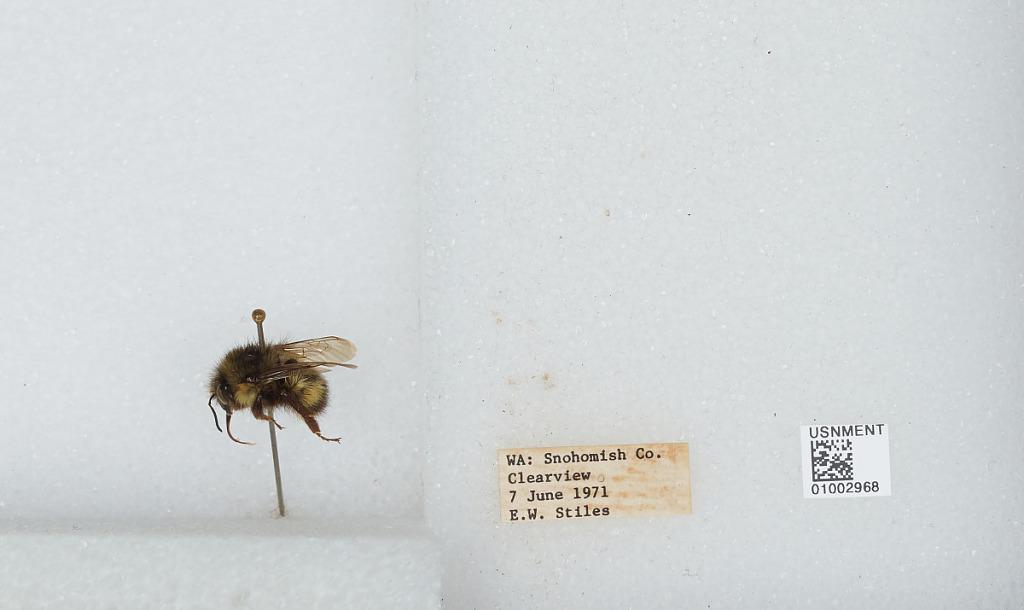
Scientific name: Bombus (Pyrobombus) flavifrons Cresson
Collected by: E. Stiles
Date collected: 1971-6-7
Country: United States
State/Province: Washington
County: Snohomish
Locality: Clearview
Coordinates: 47.8292, -122.145